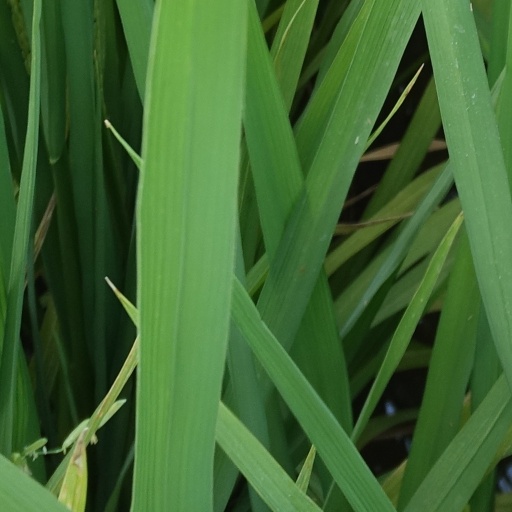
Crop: rice